Duke Slater

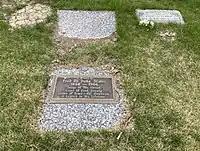
Slater's grave at Mount Glenwood Memory Gardens South

Slater married Etta Searcy in 1926, and they remained married until her death in 1962; they had no children. Duke Slater died in 1966 at age 67 of stomach cancer, and was buried in Mount Glenwood Memory Gardens South near Chicago.